Haifa City Museum

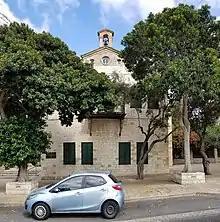
Haifa City Museum, Beit Haam

Its location, at the edge of Haifa's German Colony and near the historical part of the city, affords a view of a rich and complex urban fabric that reveals the historical diversity of the city's different populations. As part of the museum's cultural activities, it mounts exhibitions on themes related to the city's physical and spiritual core. Historically, Haifa has been a hub of different cultures and a meeting point between East and West. Set at its heart and attentive to its different aspects, the museum opens a space for socio-political debates that emerge in the urban environment.